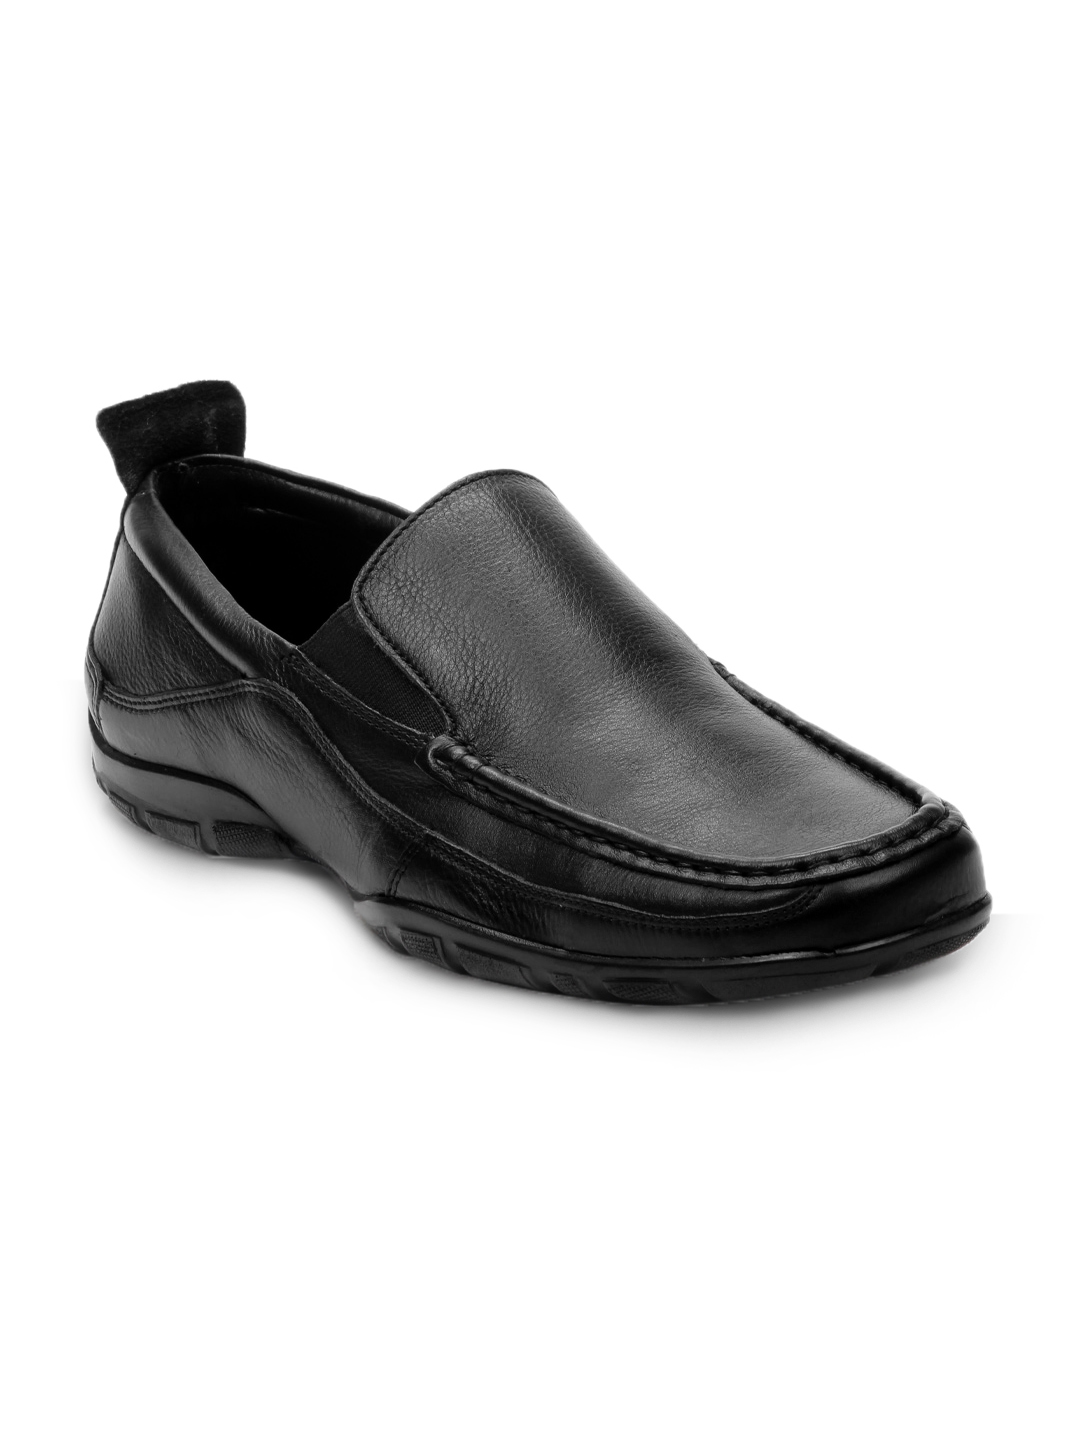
Franco Leone Men Black Formal Shoes
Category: Footwear / Shoes / Formal Shoes
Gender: Men
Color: Black
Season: Summer 2013
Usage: Formal